Amsterdamse Joffers

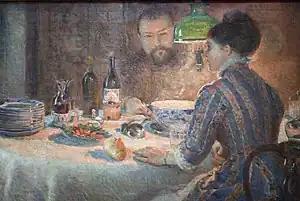

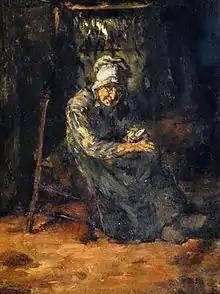
Suze Robertson (1883): The woman as a card reader – Breda Museum of Breda.

The 1947 book by Johan van Eikeren identified eight artists as "Amsterdamse Joffers:" Ansingh, Ritsema, van den Berg, Bauer-Stumpff, Bodenheim, Westendorp-Osieck, Surie and van Regteren-Altena. Other analysts often include also Robertson and Ansingh's sister, "Sorella" Therese. The influence of host and mentor Theresa Schwartz is also often recognized. Although Suze Robertson is sometimes named as one of the Joffers, she is not one of them.